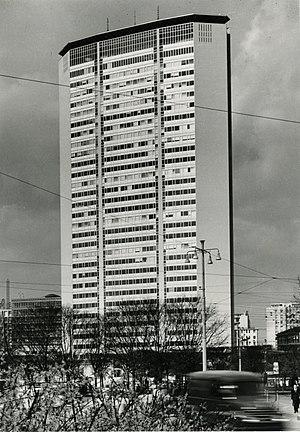
La tour Pirelli, également appelé « Pirellone », est un gratte-ciel de Milan, en Italie. Construit entre 1956 et 1960 sur demande de Alberto Pirelli, le bâtiment mesure 127,1 mètres de hauteur.